Best in the Desert

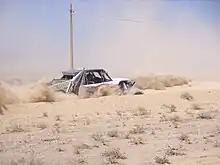
A Class 1 Buggy racing in the 2008 Vegas to Reno event

Events are nationally televised on MavTV, its website, and the America One Sports Network.